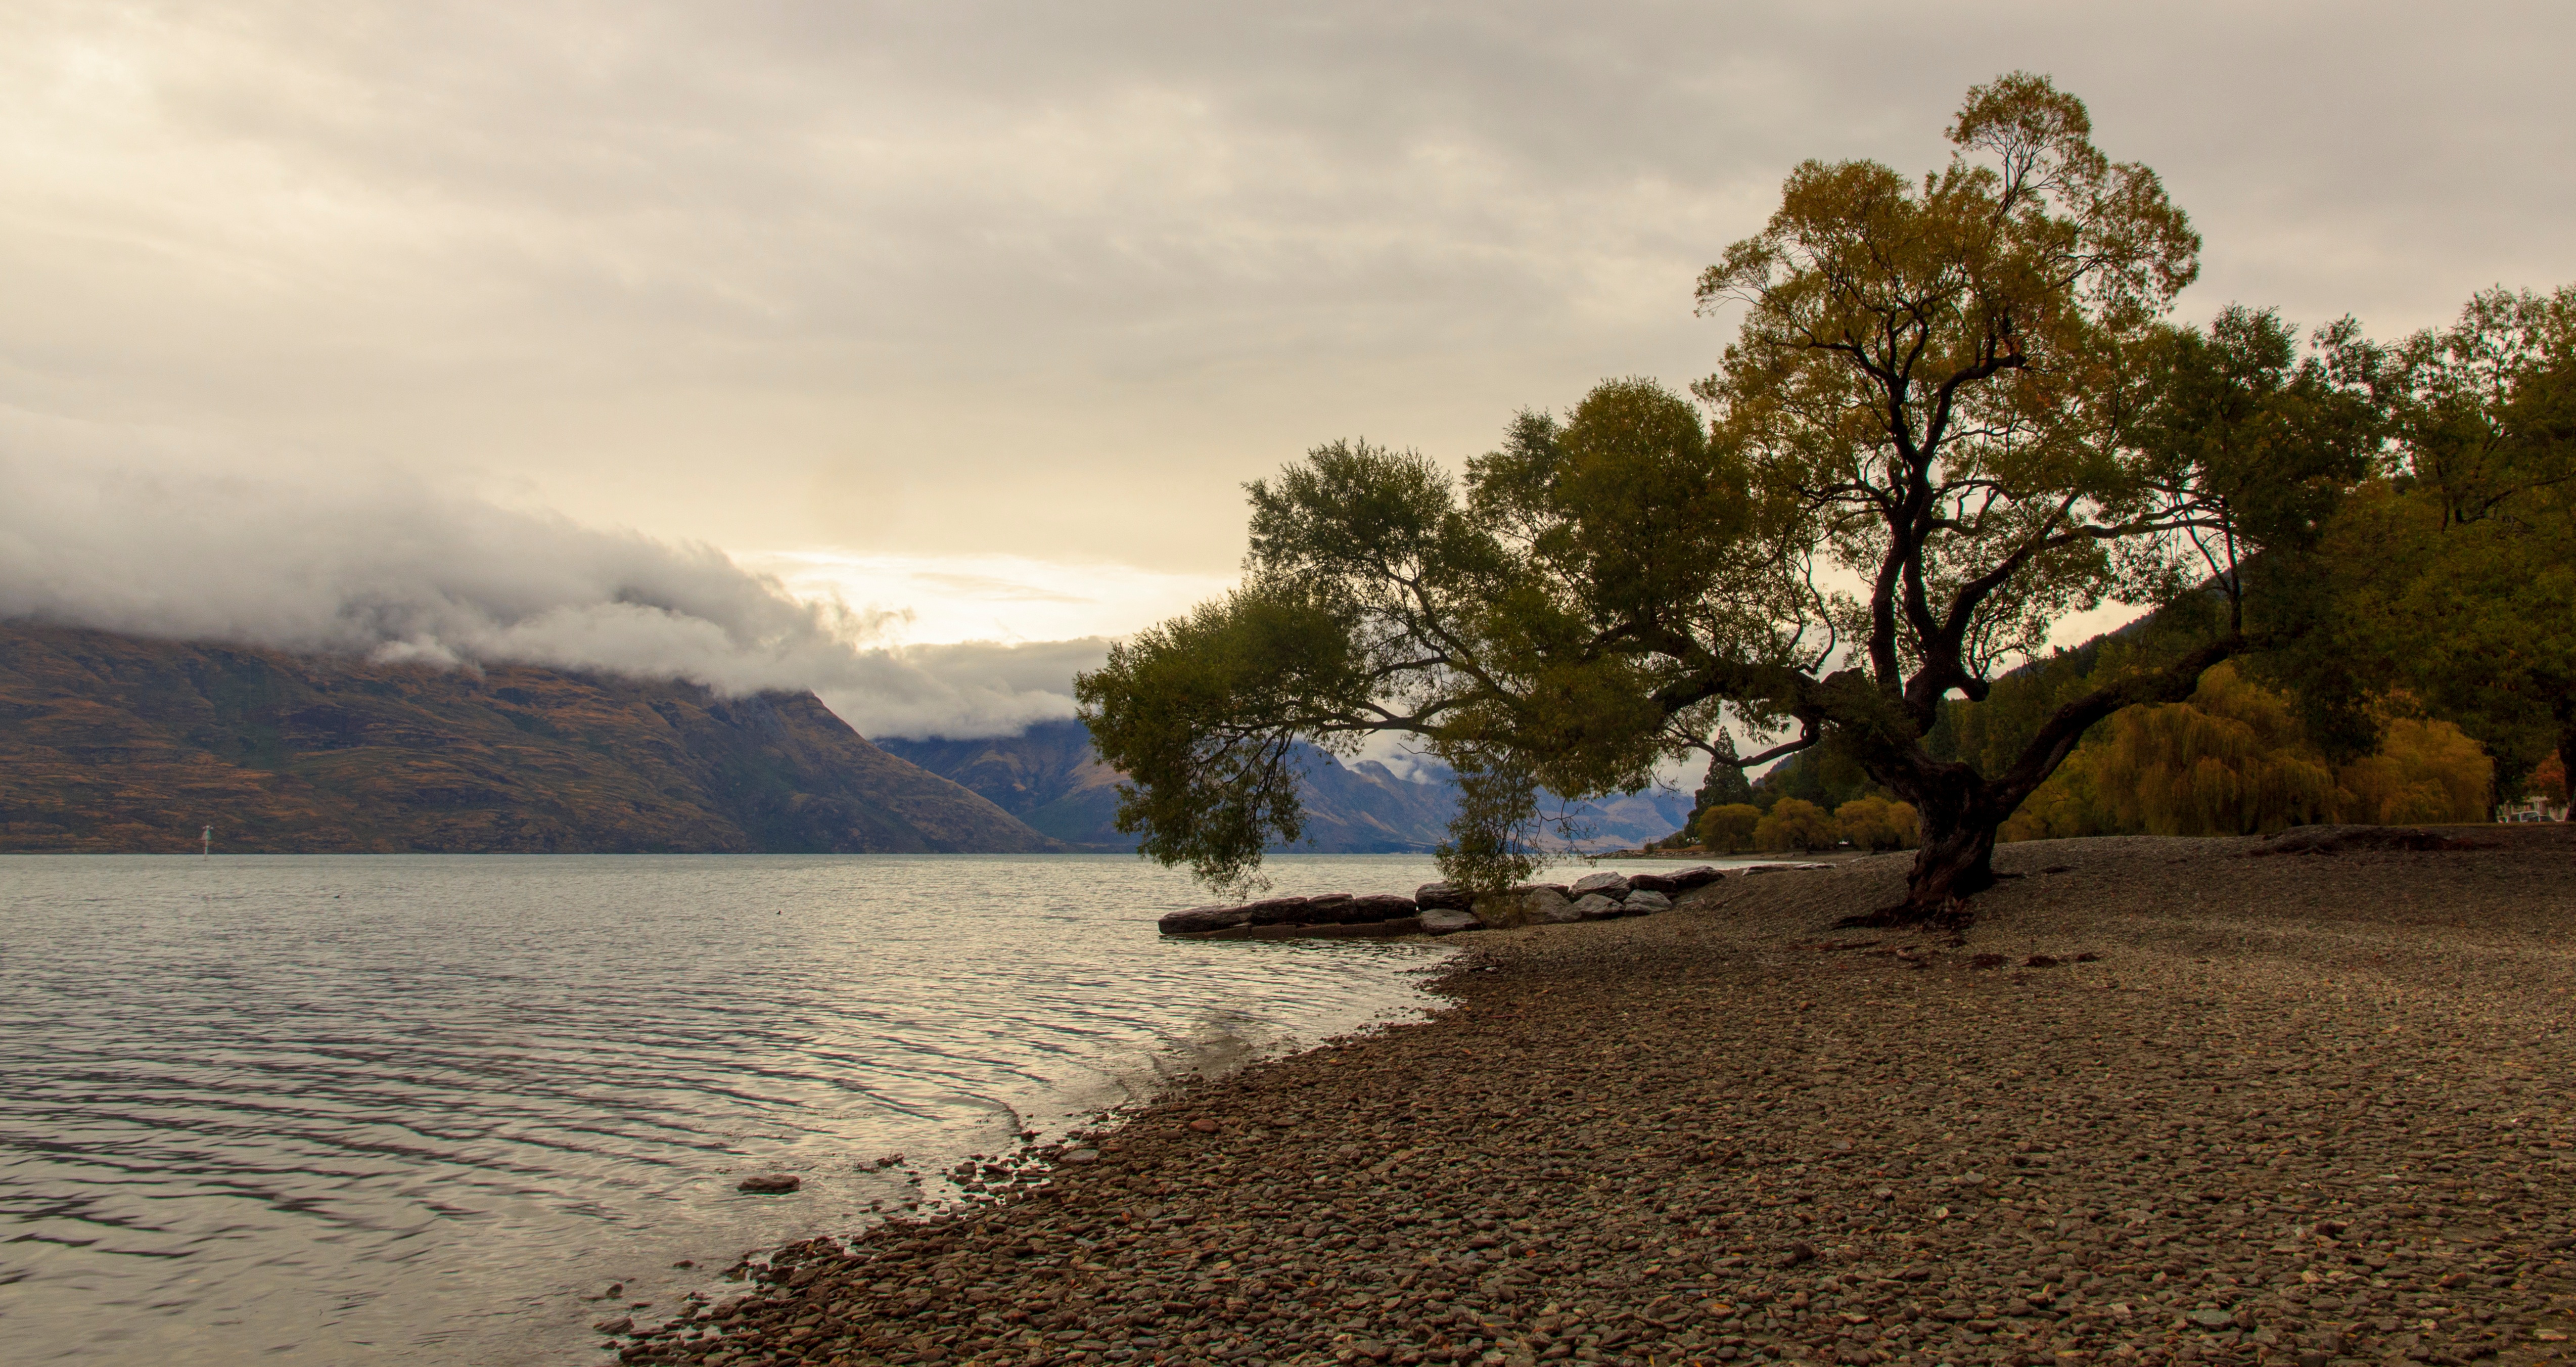
beach, landscape, sea, coast, tree, nature, cloud, sunlight, morning, shore, lake, dawn, river, dusk, evening, bay, body of water, loch, atmospheric phenomenon